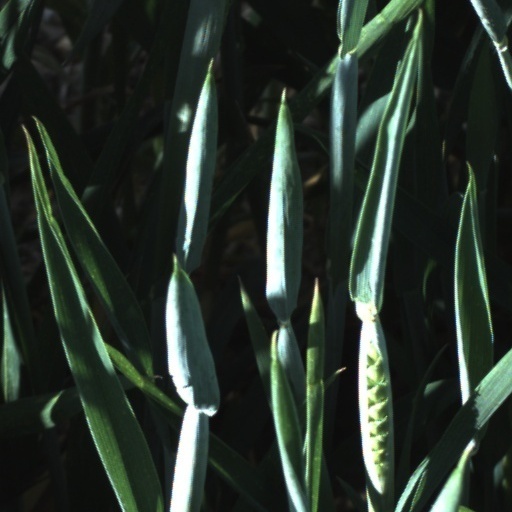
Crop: wheat